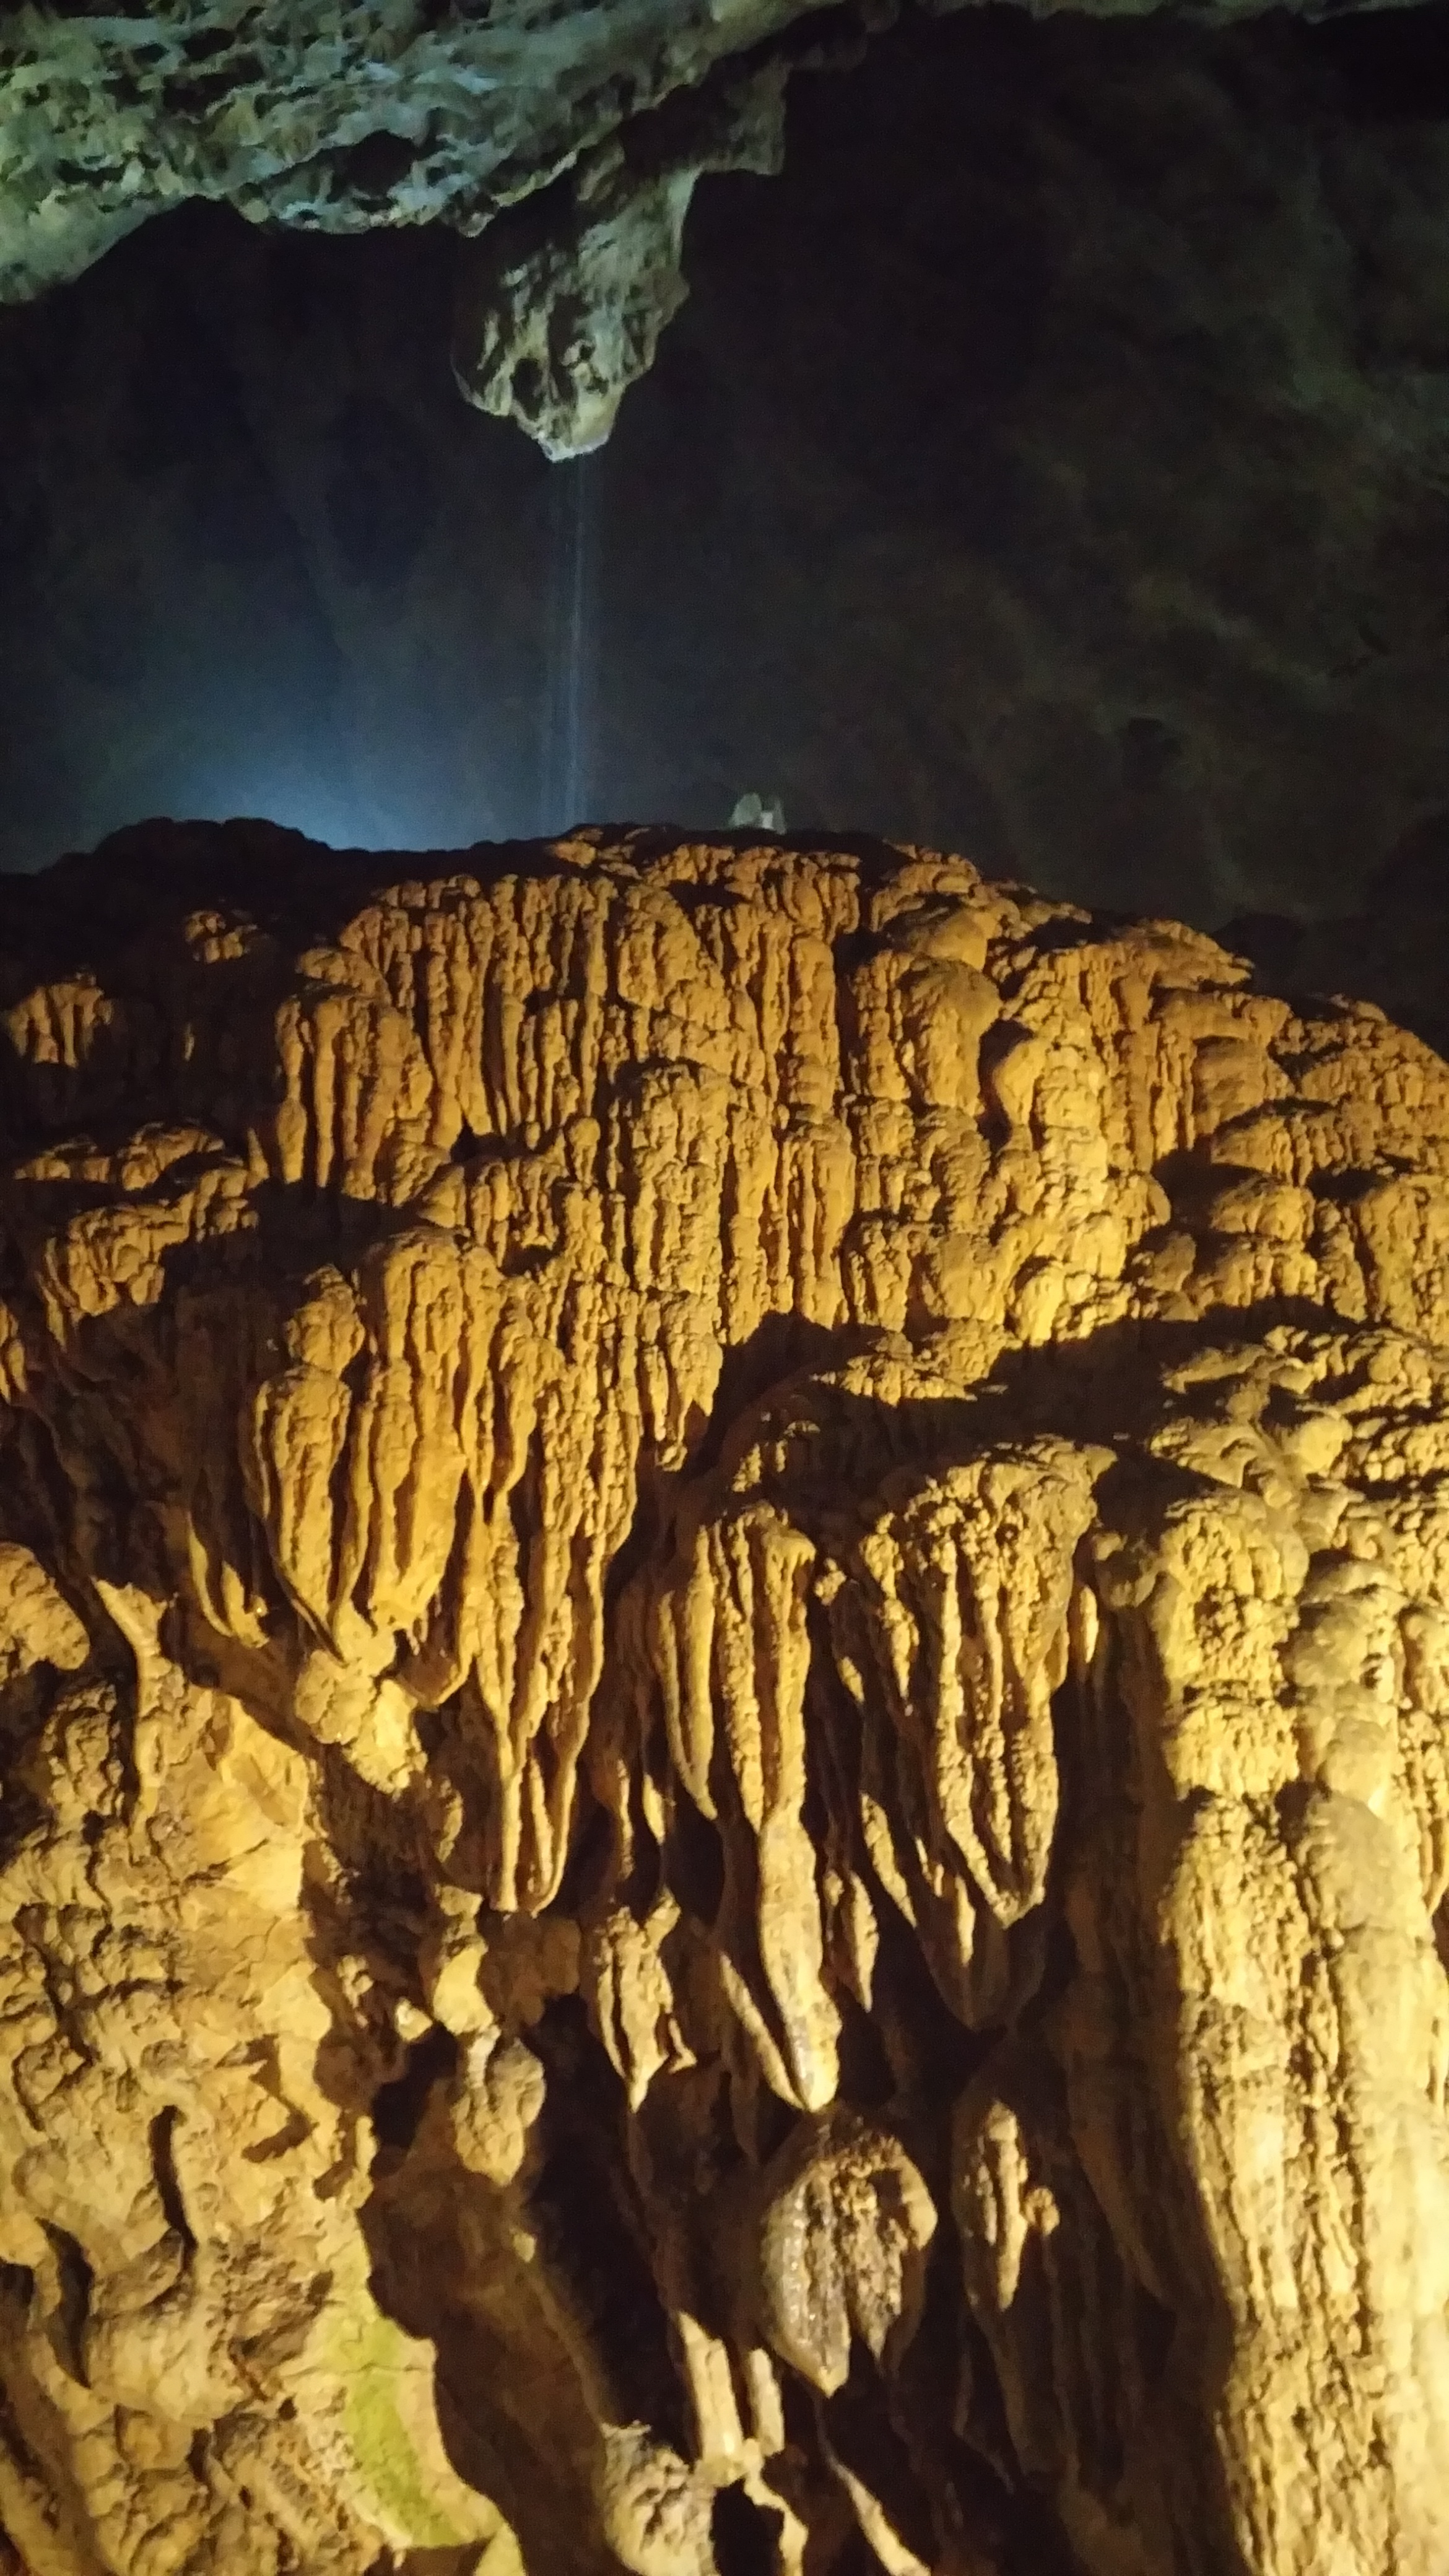
rock, formation, cave, geology, caving, stalagmite, stalactite, landform, geographical feature, pit cave, speleothem